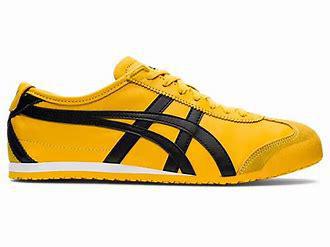
Brand: Onitsuka
Model: Tiger Onitsuka Tiger Mexico 66